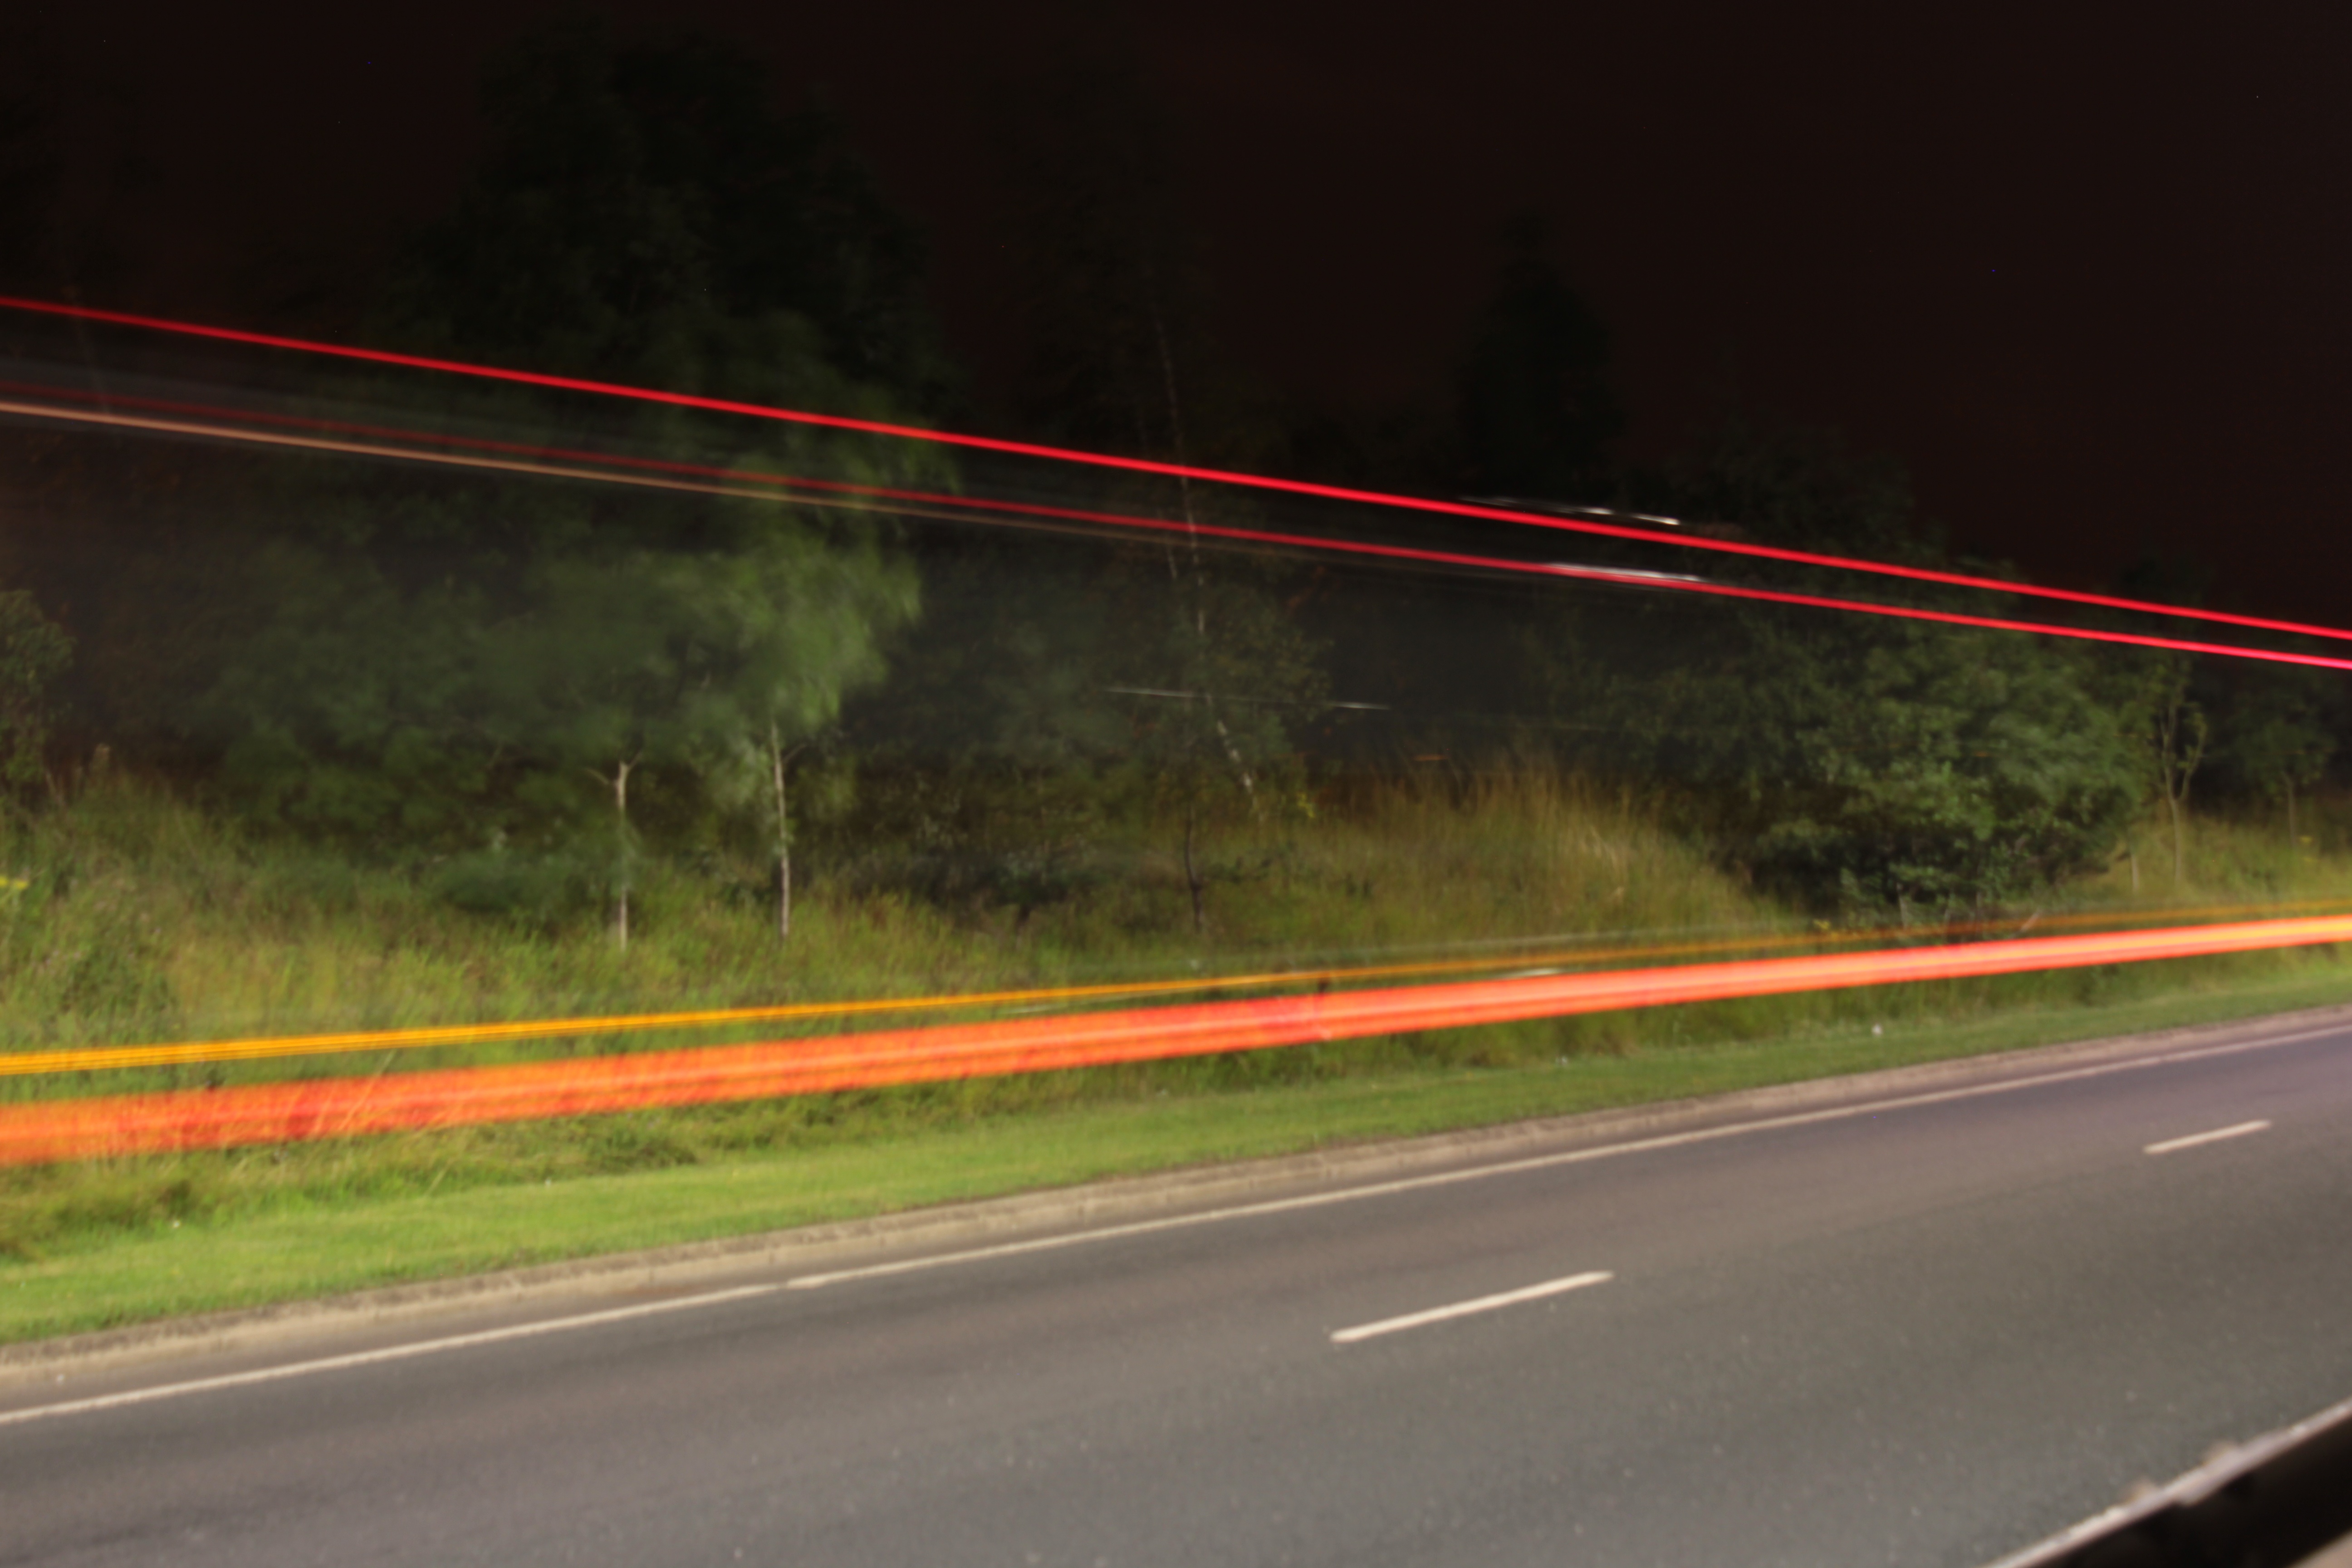
road, highway, driving, line, lane, road trip, infrastructure, controlled access highway